Brennan Poole

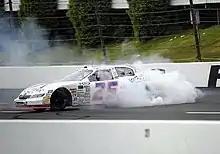
Poole after winning the 2012 Pocono ARCA 200

Poole ran the full 2012 schedule for Venturini in the No. 25 car, earning 15 top tens, three poles, and back-to-back wins at Elko Speedway and Pocono Raceway while going on to finish 3rd in points.